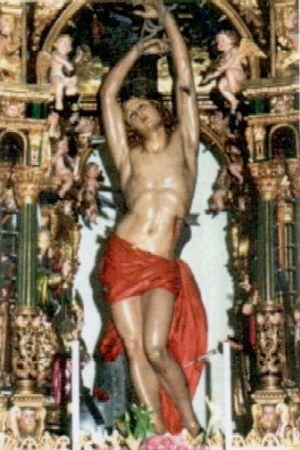
Statue de Saint Sébastien, sculptée par Noé Marullo (1857-1925) entre 1900 et 1906.
Noè Marullo est un sculpteur de bois et de pierre sicilien. Le contexte environnemental défavorable a fait de lui un artiste peu connu et peu étudié, bien qu'il se soit illustré dans la réalisation de nombreuses sculptures, pièces de faïence, décorations de bâtiments et designs de grilles en métal forgé.